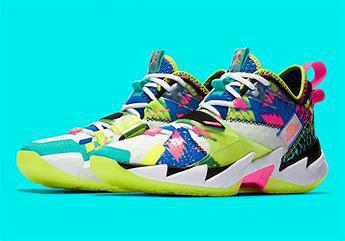
Brand: Jordan
Model: Why Not ZER0 3